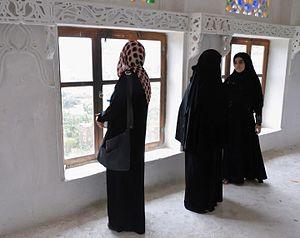
La abaya est un vêtement féminin porté au-dessus des autres, traditionnel dans les pays de culture musulmane au Moyen-Orient, principalement en Arabie saoudite, dans les pays du golfe Persique et au Maghreb.